Ottoman minelayer Nusret

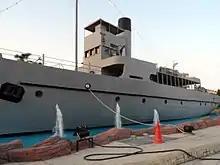
Nusret minelayer rescued and repaired, now in Tarsus Çanakkale Park Museum

In 2002, the wreck of "Nusret" was acquired by the Municipality of Tarsus, Mersin Province for reconstruction ashore as a museum ship, opened in 2008.